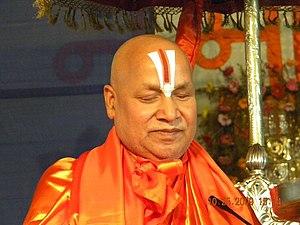
Jagadguru Rambhadracharya donnant un sermon à Moradabad, dans l'Uttar Pradesh (Inde).